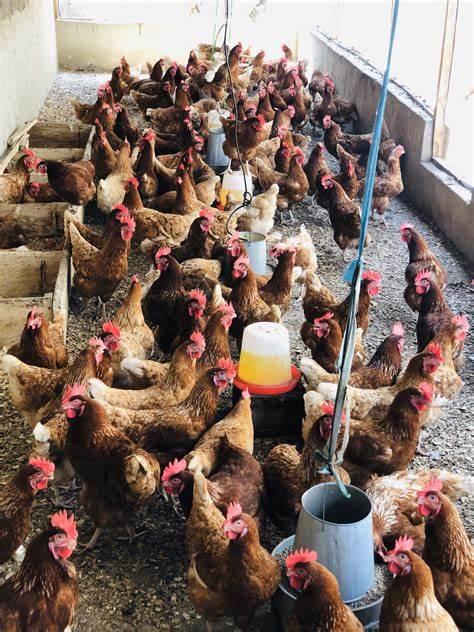
Kuku wazuri wekundu na njano wakiwa katika mabanda yaliyojengwa kwa matofali, pia wamewekewa vyakula na maji ya kunywa tayari,  wamewahudumia vizuri waweze kupelekwa viwandani kutengeneza bidhaa iliyobora.